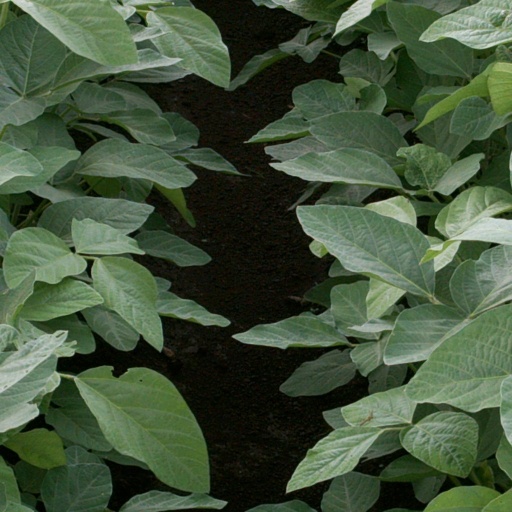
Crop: soybean